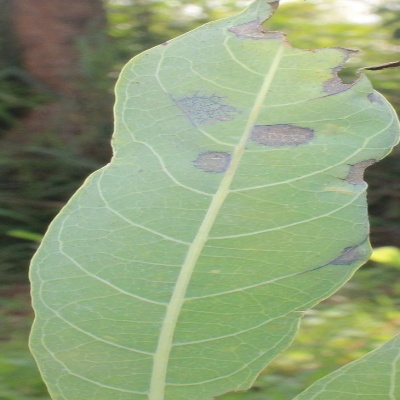
Crop: Cassava
Condition: bacterial blight